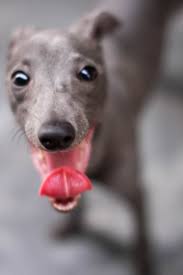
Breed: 238-n000099-Italian_greyhound